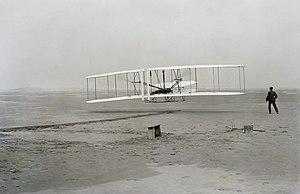
L’un des premier vols habités de l’histoire dans un aéronef plus lourd que l’air (36.6 mètres en 12 secondes), par les frères Wright le 17 décembre 1903 à 10h35 sur la plage de Kill Devil Hills en Caroline du Nord. Orville est aux commandes, allongé sur le ventre sur l’aile basse et les hanches dans la nacelle qui servait à contrôler le mouvement des ailes